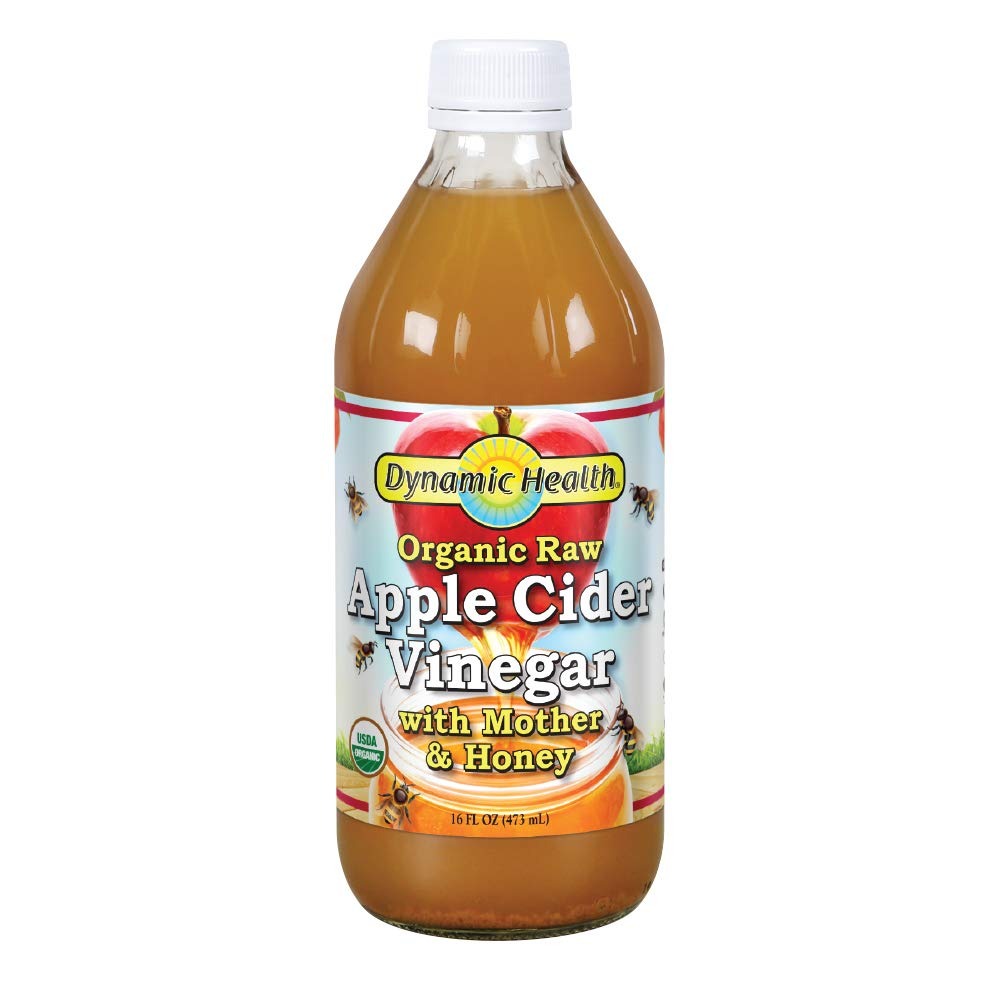
Item Name: Dynamic Health Organic Raw Apple Cider Vinegar with Mother & Honey | Vegetarian, Non-GMO, No Gluten orArtificial Flavors | 16 FL OZ, Btl-Glass
Bullet Point 1: Simply Organic: Organic & raw, our vinegar is unpasteurized & has no artificial colors or flavors
Bullet Point 2: Full of Goodness: Contains Mother of vinegar. Sweetened only with natures sweetener, organic honey
Bullet Point 3: Amazing Taste: Adds smooth, delicious and healthy flair to salads, veggies, snacks and beverages
Bullet Point 4: Pure: Vegetarian, No Gluten, Non-GMO, BPA-Free. No expense is spared in the quality of our products
Product Description: Great product, same as the more expensive brands. | We have been ordering the brand from this supplier for a while. Great product and price.<br><br>Known for its many health benefits, Dynamic Healths Organic Raw Apple Cider Vinegar is unpasteurized and contains both Mother and organic honey. Whether you like to use apple cider vinegar as a salad topping, a vegetable enhancer, in your favorite juices and smoothies, or by simply drinking a little bit straight, our Organic Raw Apple Cider Vinegar is sure to add a delicious flair to your favorite recipes as well as health support to everyday life.<br><br>Our delicious formula is made from 100% organic ingredients and contains no artificial colors or flavors. Our Apple Cider Vinegar is also BPA-Free, Non-GMO, Vegetarian, Halal, and Gluten-Free.<br><br>An industry leader in natural and organic juices and juice blends, Dynamic Health has developed direct relationships with our grower partners all over the world, helping us deliver the highest quality products available to the market. Our products are bottled in a state-of-the-art-facility, with certifications including GMP, Organic, Kosher, Halal, and Aloe Content & Purity. Our commitment to quality ensures you are buying the best products available.<br><br>Our planet is a dynamic source of richly diverse fruits and vegetables. Every leaf and berry is packed with an astonishing amount of power and energy. Dynamic Health is your passport to an entire world of pure health solutions. Grab a bottle of Apple Cider Vinegar with Mother & Honey to feel, see and taste the difference today.
Value: 30.4
Unit: Fl Oz

Price: 6.79